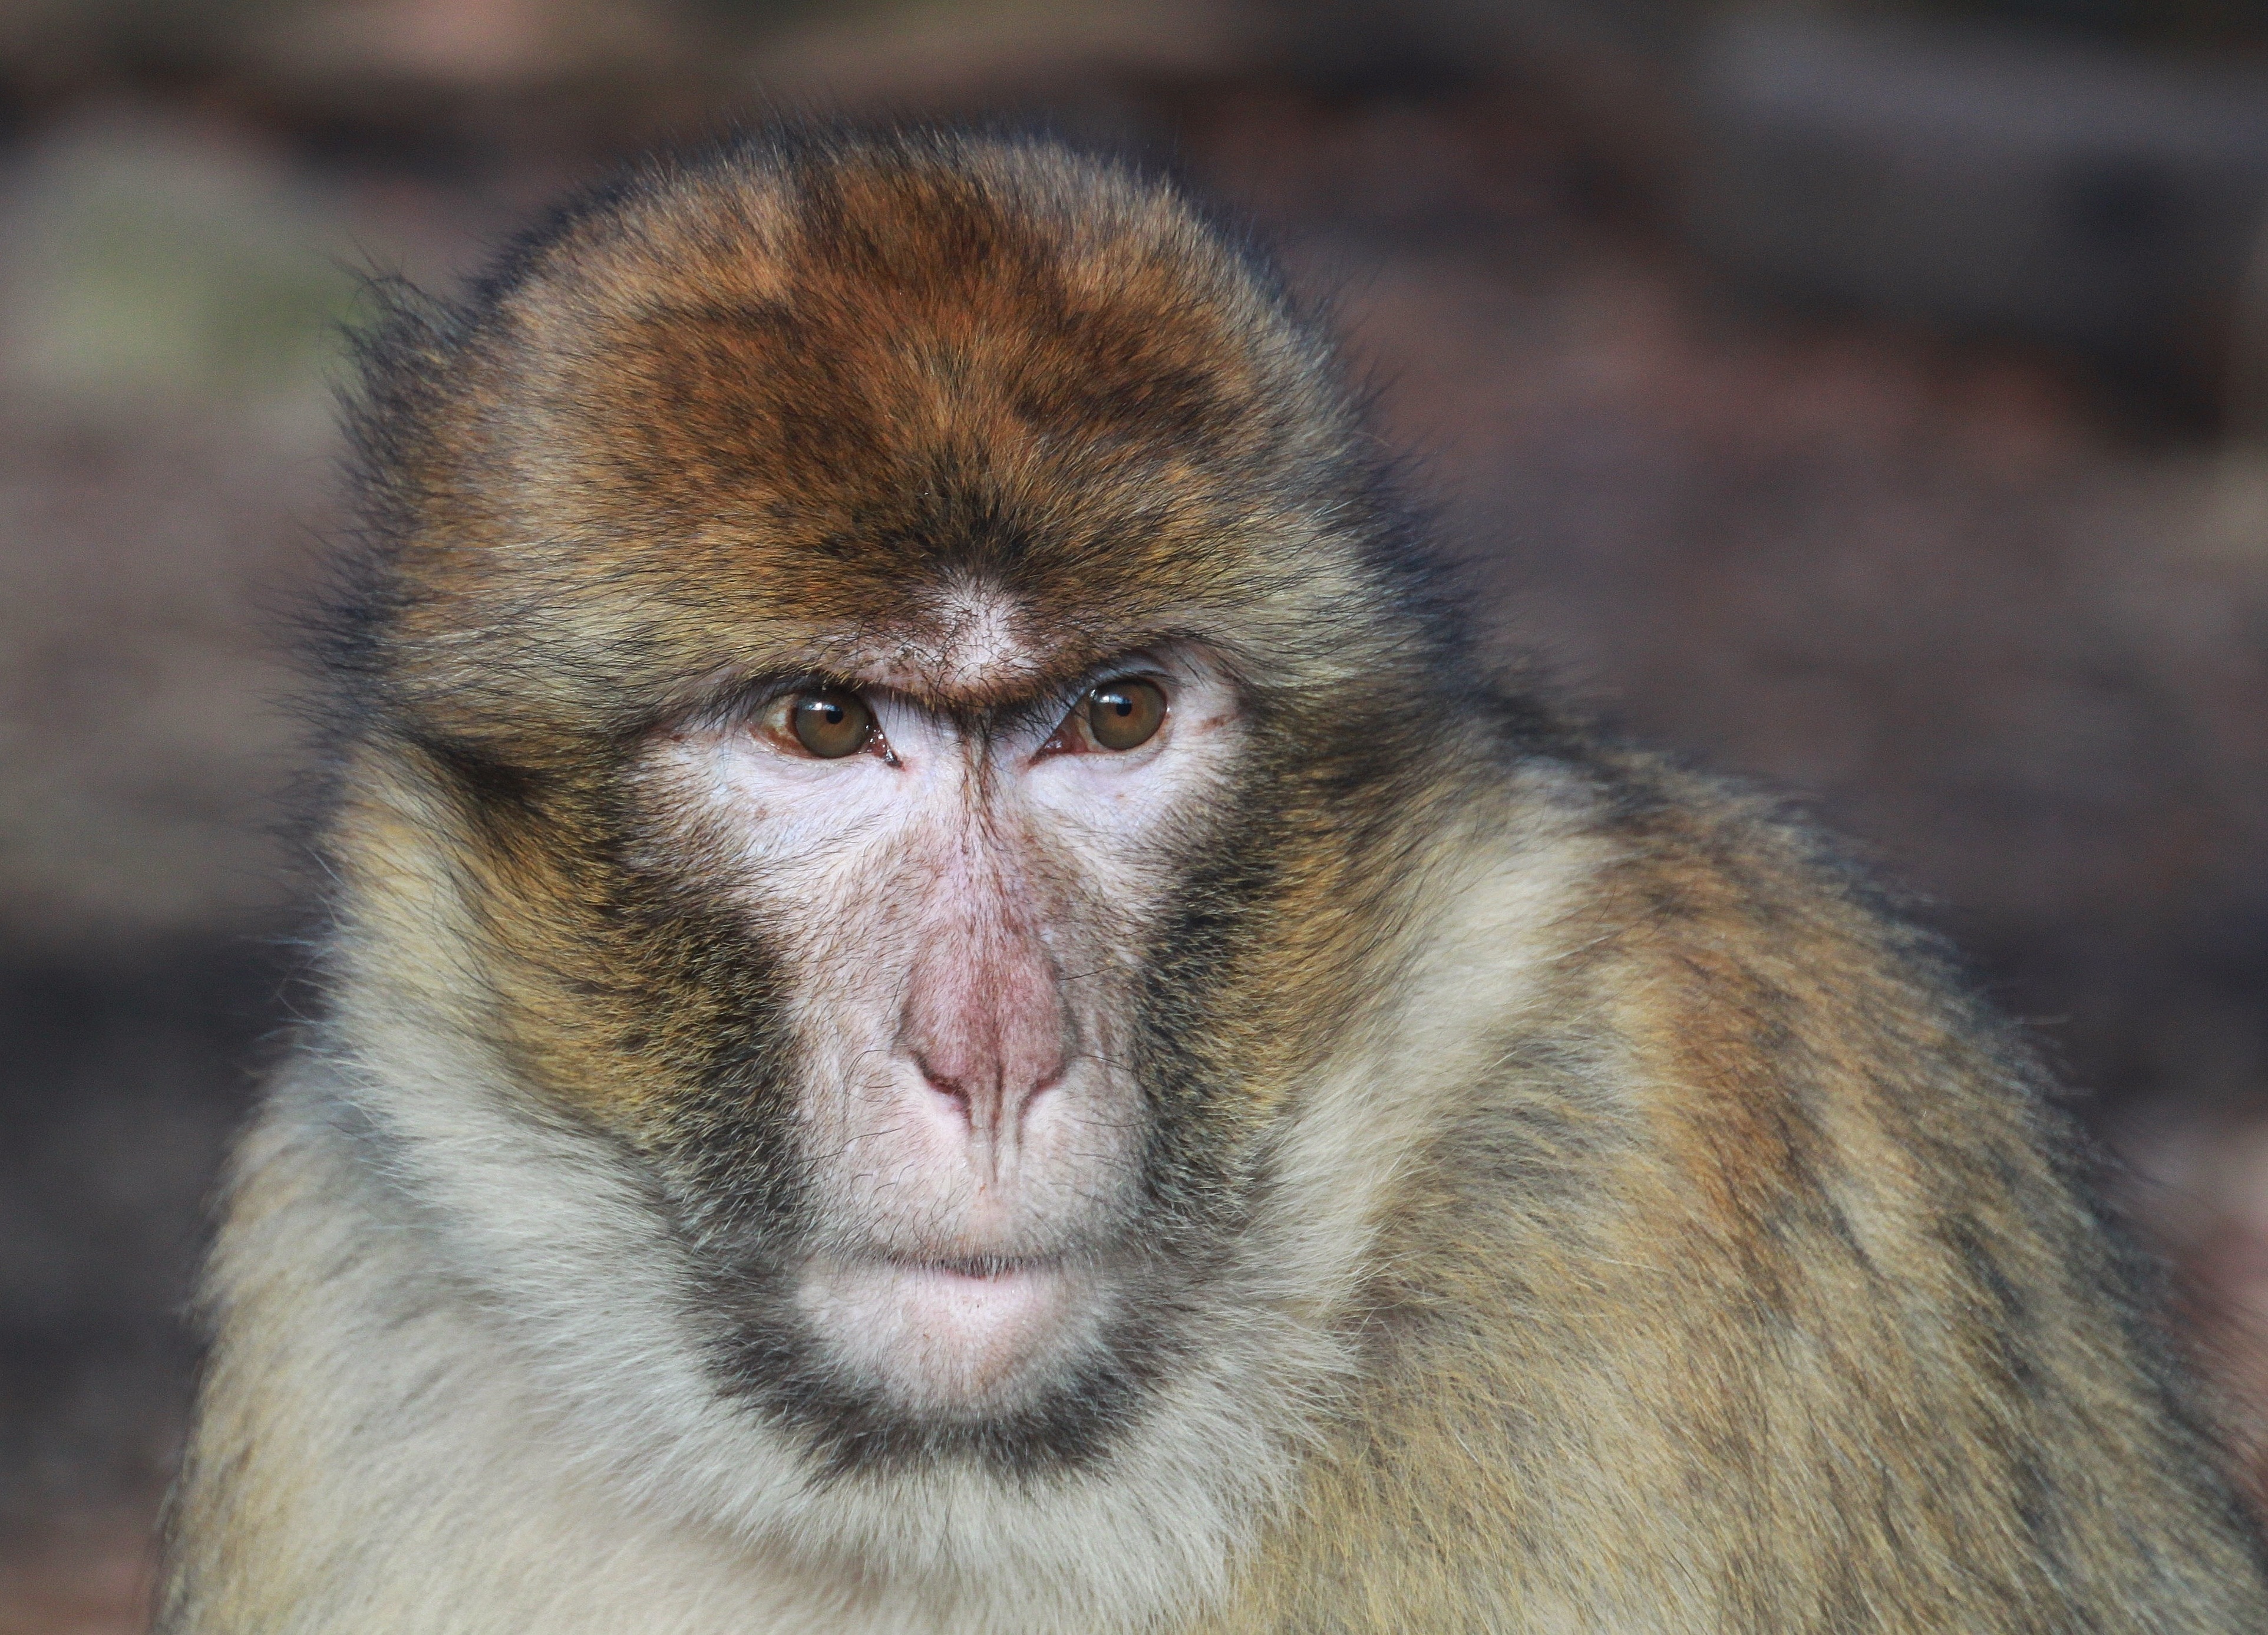
hair, view, animal, wildlife, fur, portrait, mammal, close, monkey, fauna, primate, close up, face, eyes, animals, furry, head, vertebrate, animal world, animal portrait, macaque, old world monkey, barbary ape, monkey portrait, japanese macaque, new world monkey